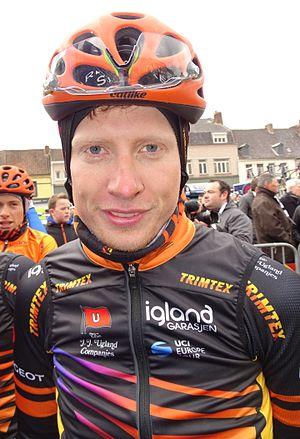
Reportage réalisé le dimanche 6 mars à l'occasion du départ et de l'arrivée du Grand Prix de Lillers-Souvenir Bruno Comini 2016 à Lillers, Pas-de-Calais, Nord-Pas-de-Calais, France.
Andreas Vangstad, né le 24 mars 1992 à Kristiansand, est un coureur cycliste norvégien.
L'équipe cycliste Sparebanken Sør est une ancienne équipe cycliste norvégienne. Créée en 2010 par Thor Hushovd sous le nom de Plussbank Cervélo, elle s'est ensuite appelée Plussbank-BMC en 2012, Plussbank en 2013, et Sparebanken Sør de 2014 à 2017, sa dernière saison. Durant ces huit années, elle a eu le statut d'équipe continentale.